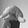
ASL letter: Q